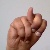
The image shows a hand gesture representing the letter 'N' in Indian Sign Language.